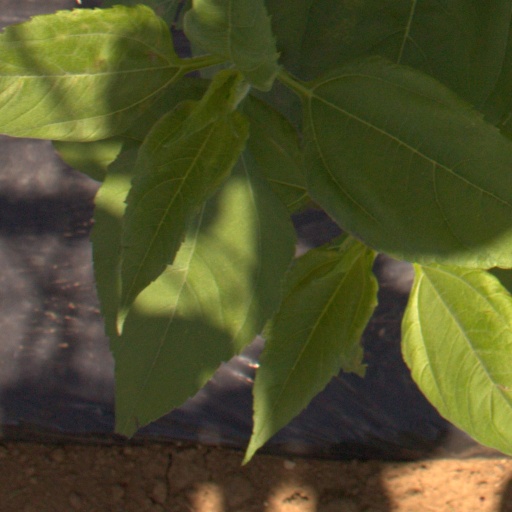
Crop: Jerusalem artichoke